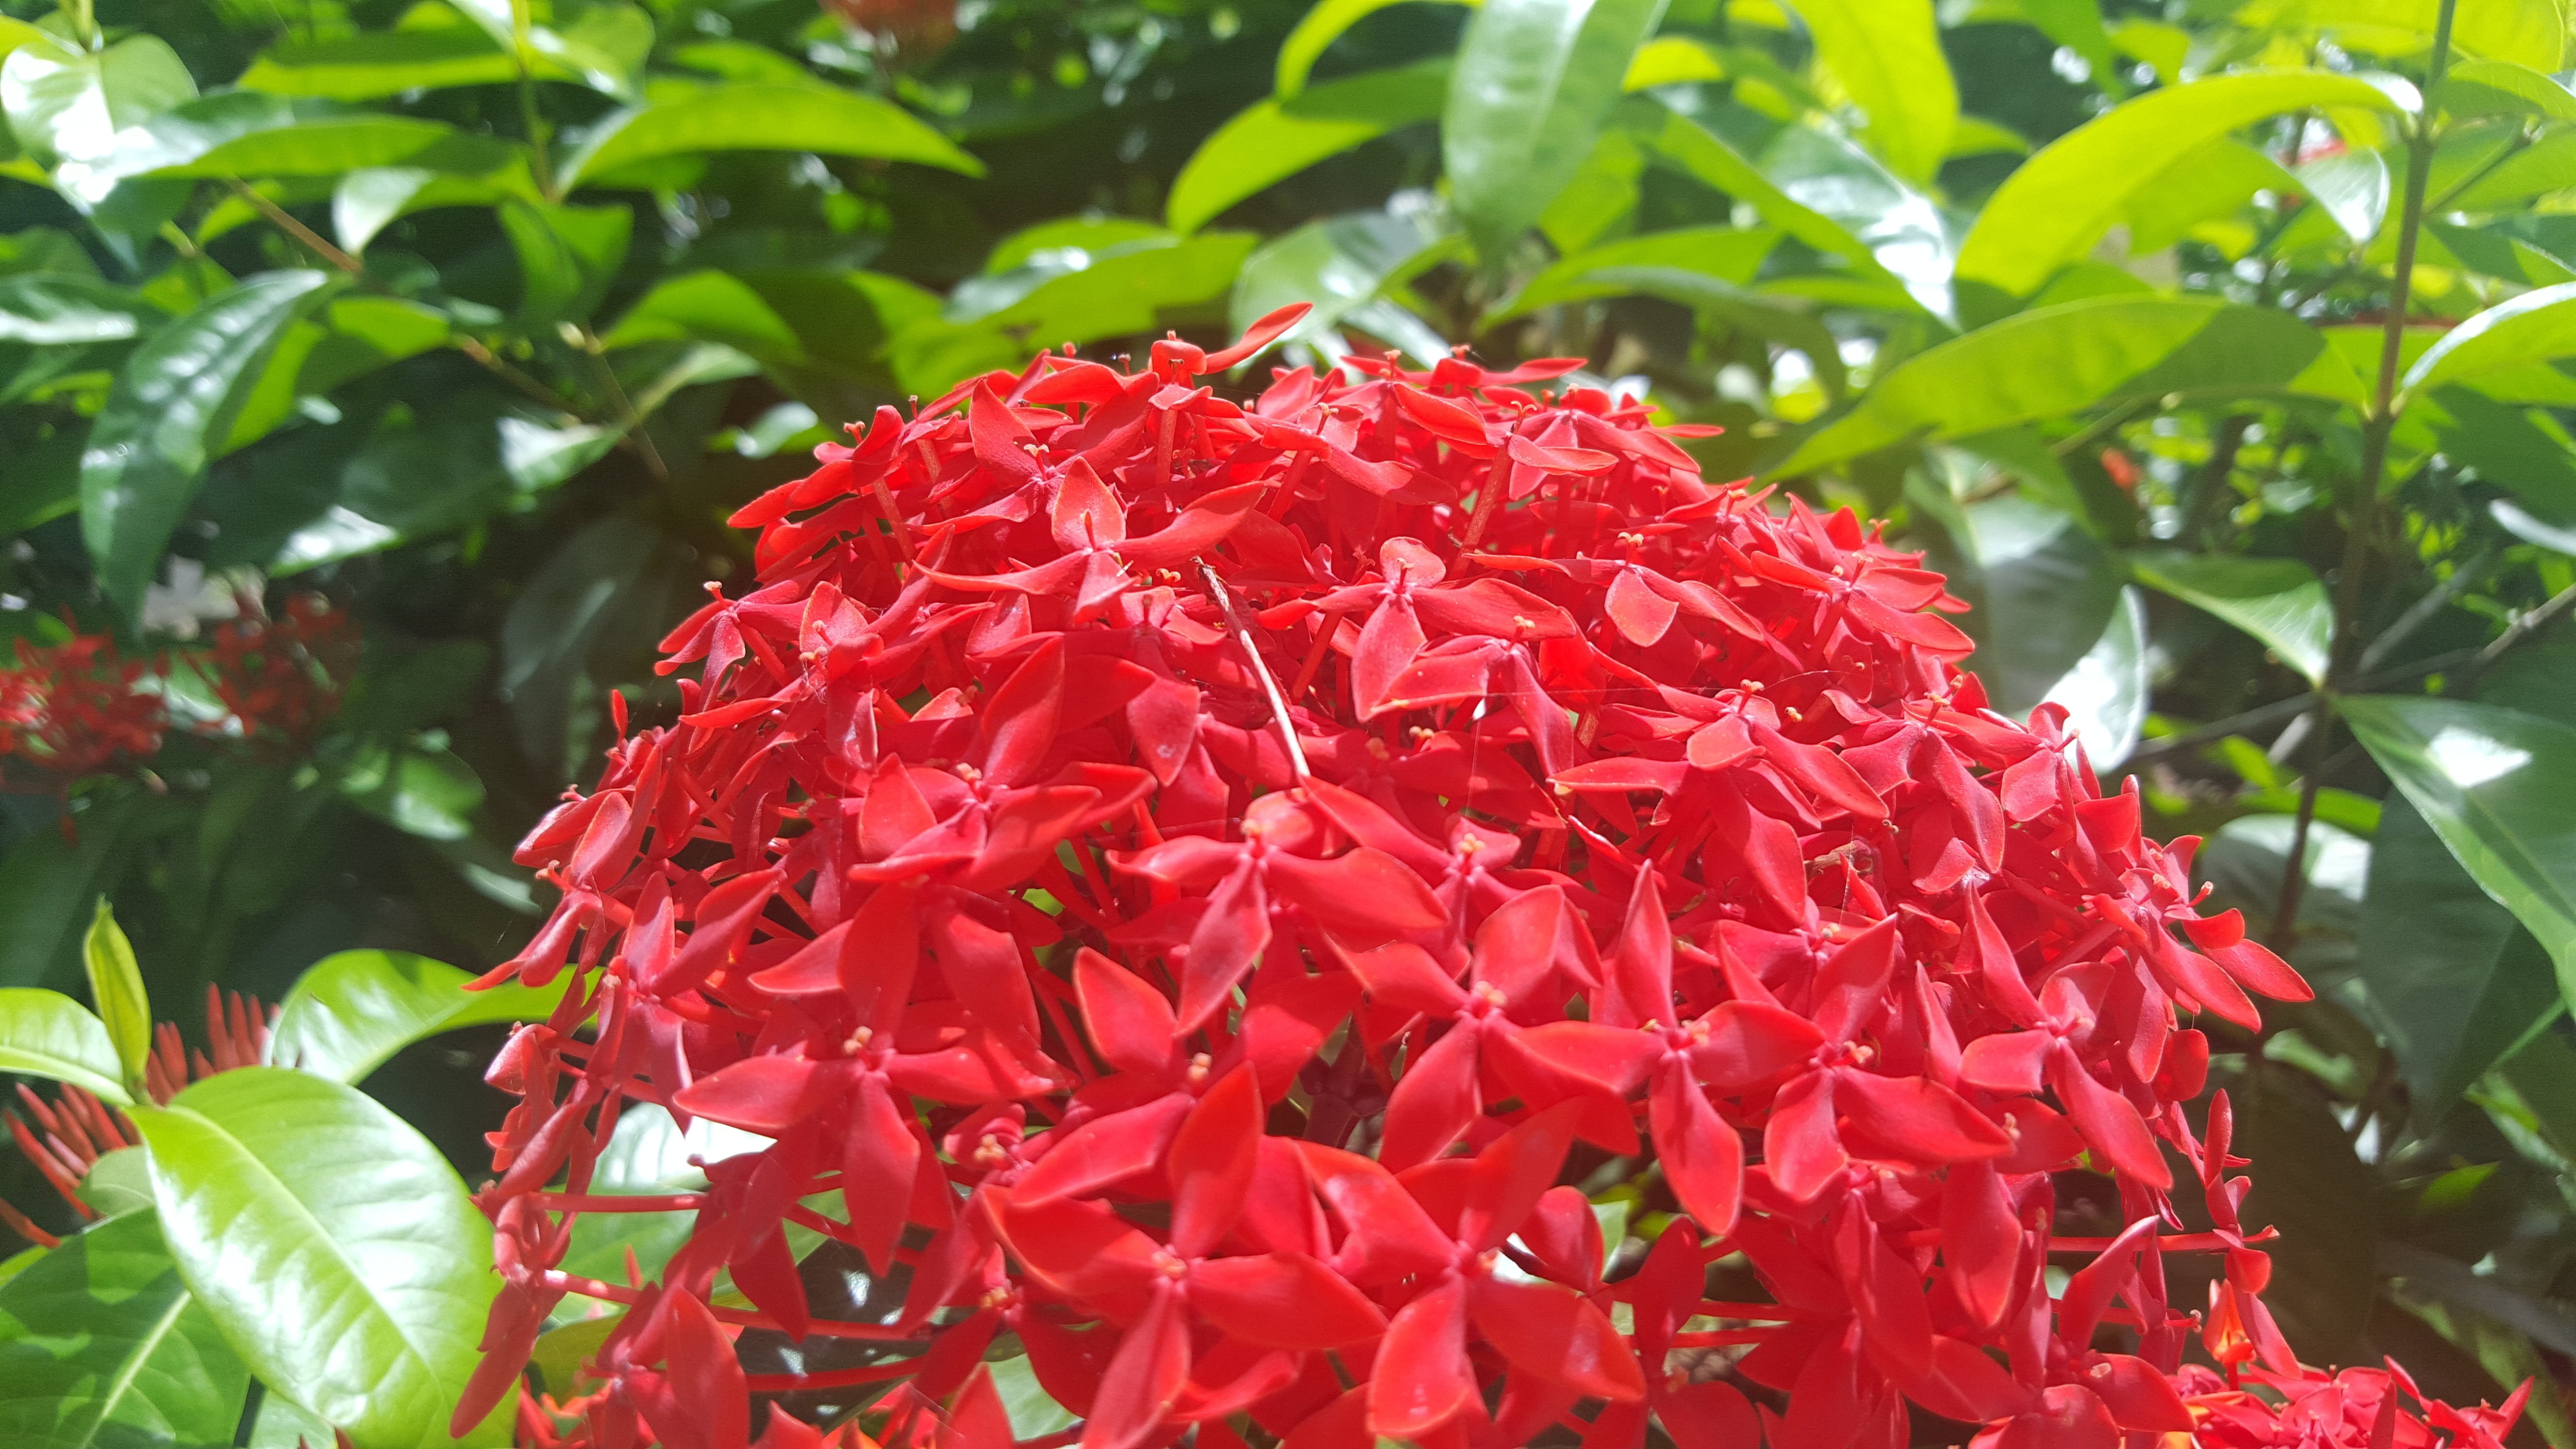
nature, blossom, plant, white, meadow, countryside, stem, sunlight, leaf, flower, petal, bloom, country, summer, floral, bouquet, decoration, spring, green, scenic, color, macro, natural, park, botany, blue, colorful, garden, pink, flora, season, outdoors, shrub, bright, beautiful, day, scene, style, flowering plant, woody plant, land plant